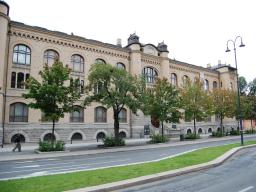
Label: Background_without_leaves